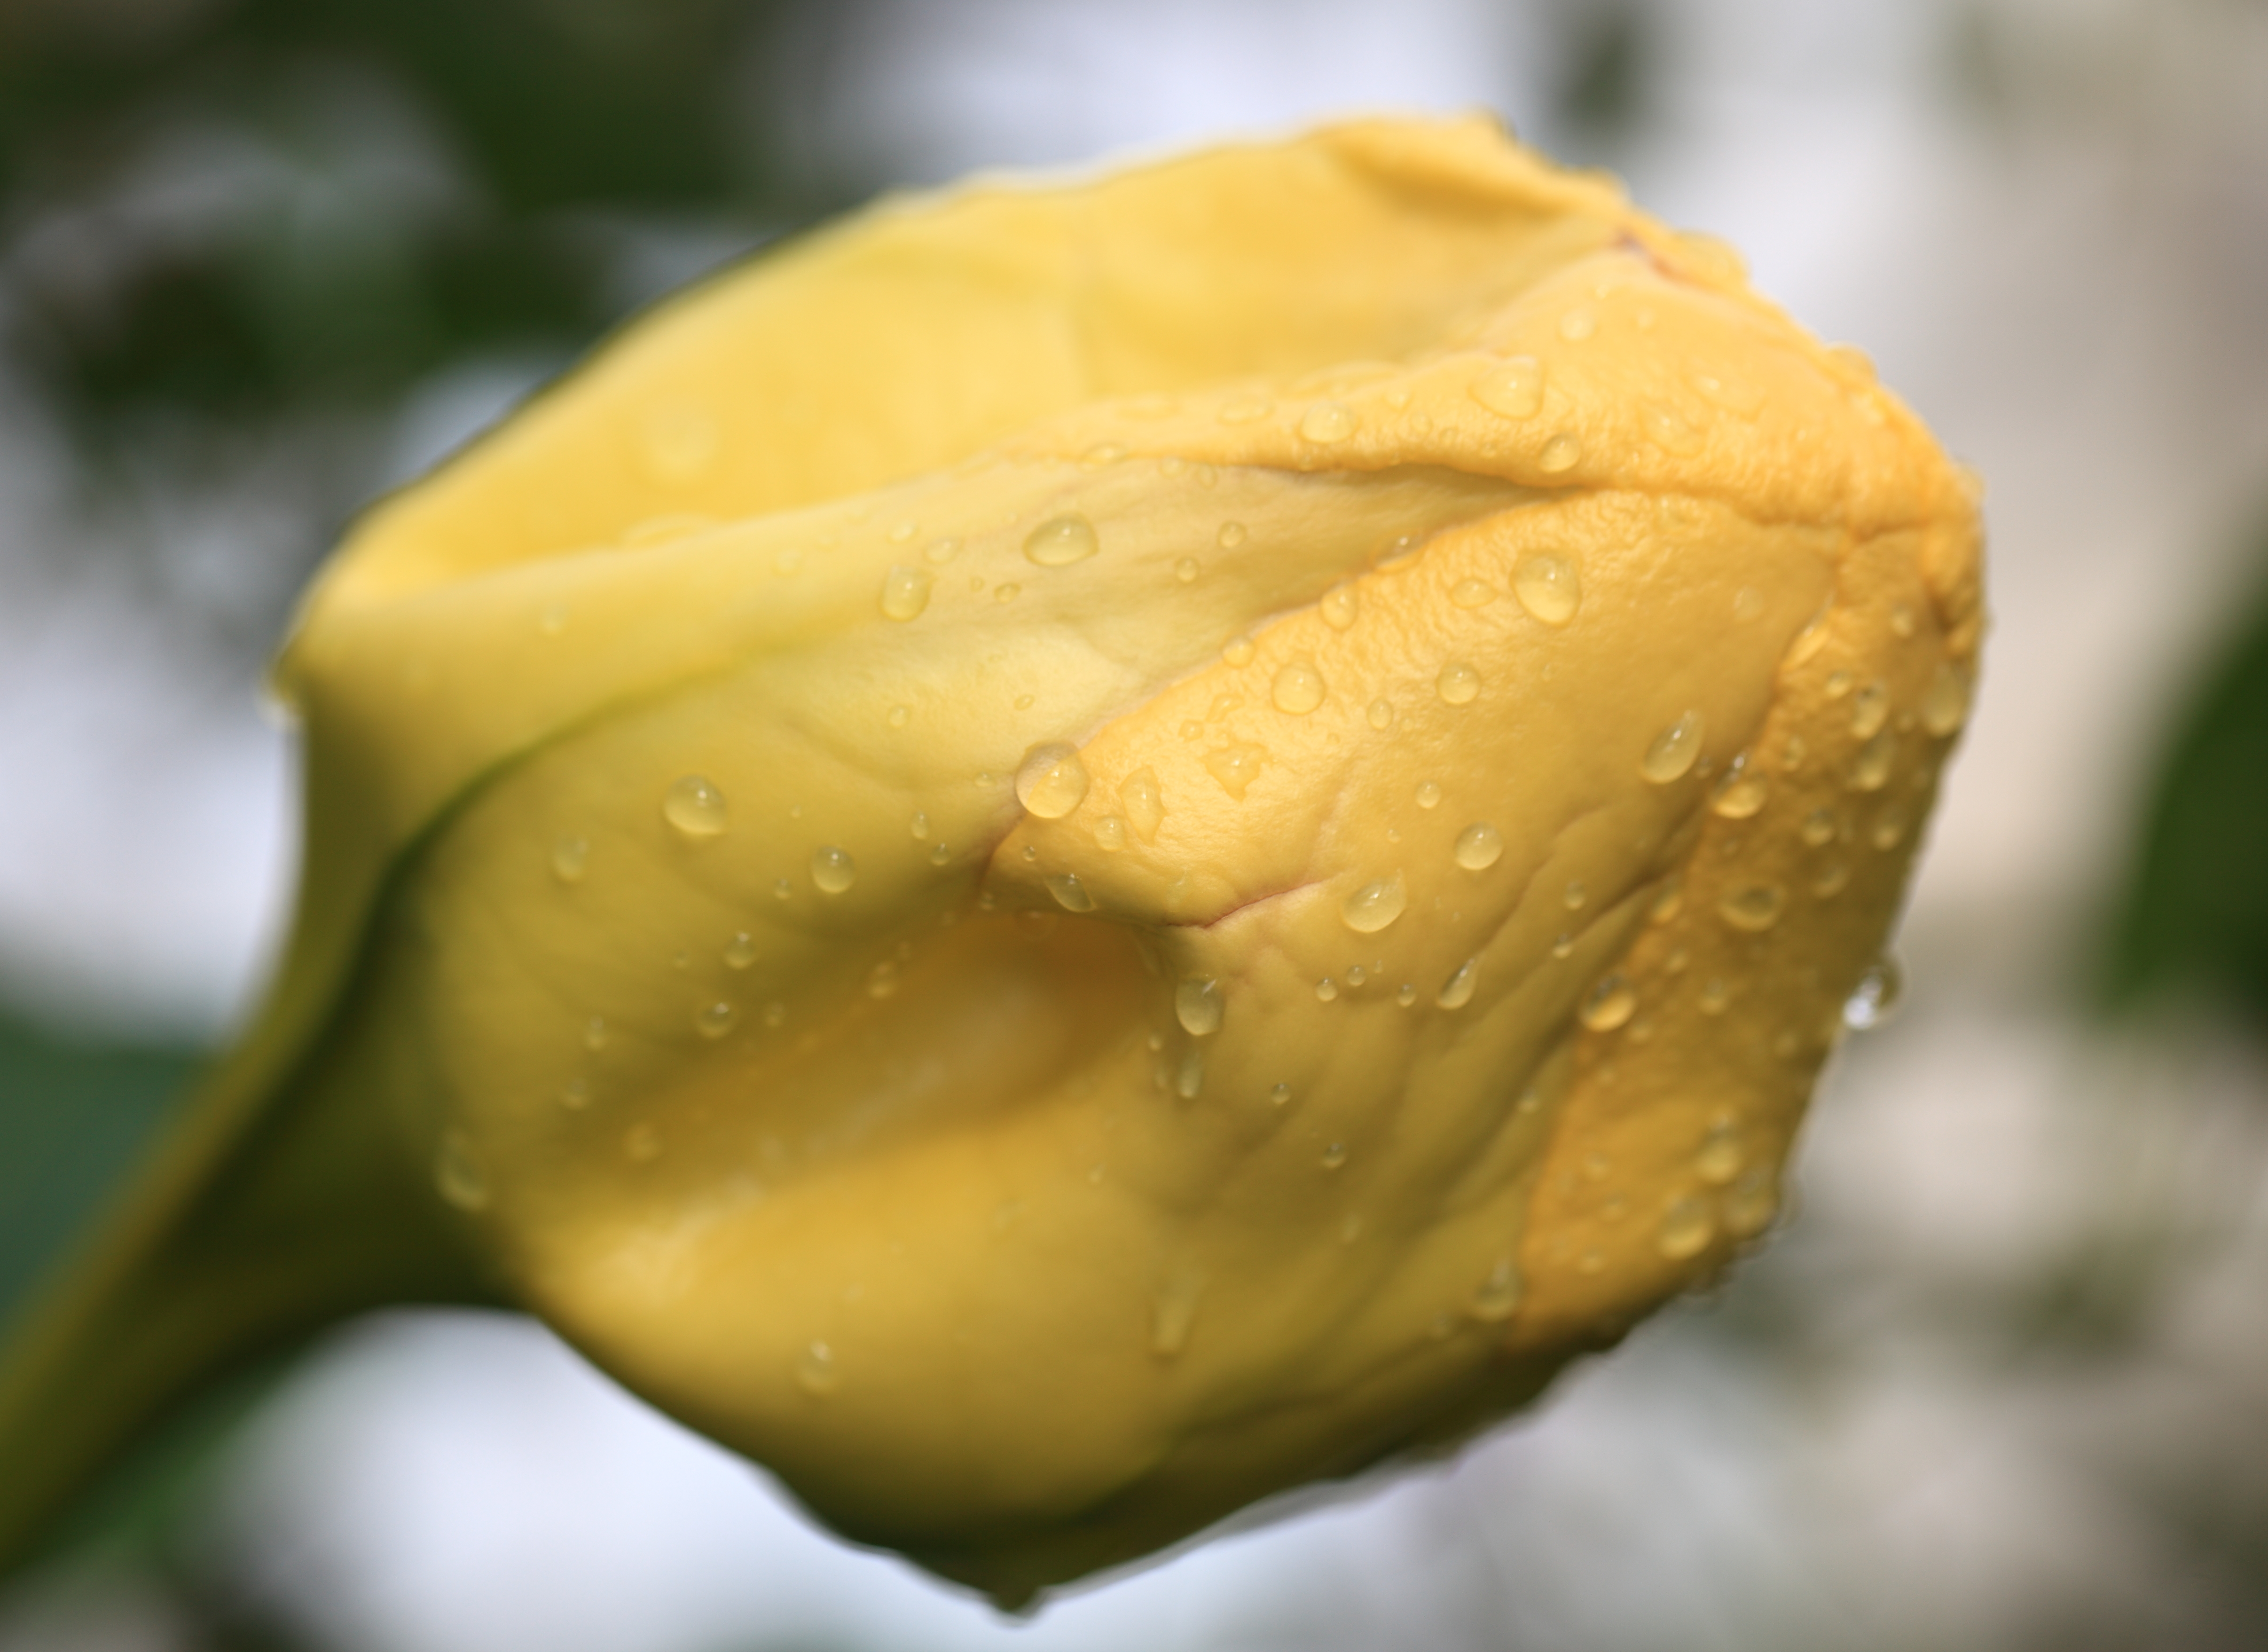
plant, fruit, leaf, flower, petal, food, high, produce, vegetable, macro, yellow, flora, close up, 5d, hires, markii, hi, res, resolution, grandiflora, macro photography, solandra, chalicevine, cupofgoldvine, flowering plant, land plant